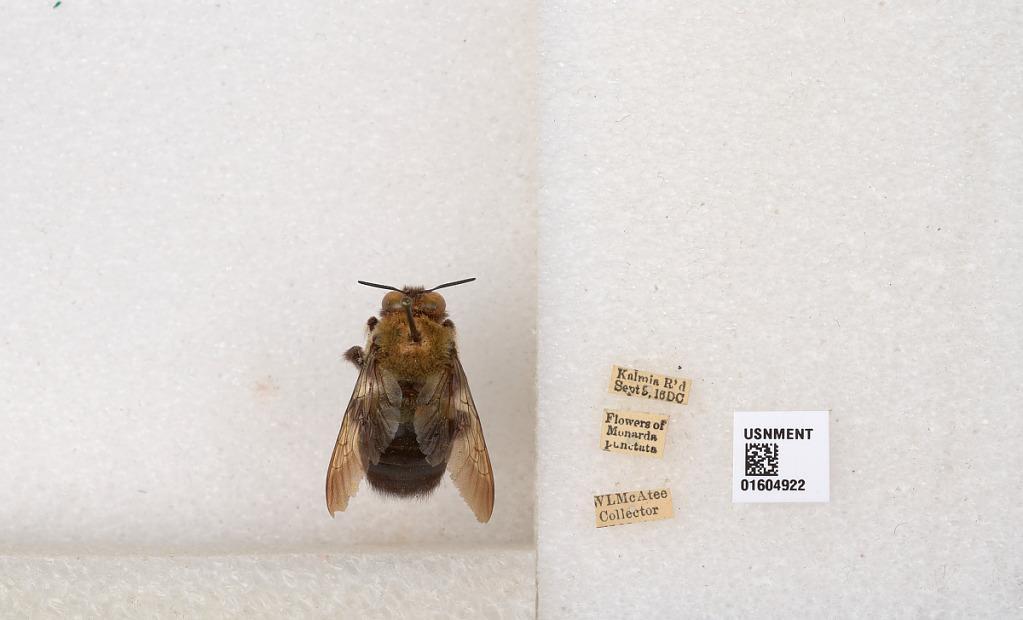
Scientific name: Xylocopa (Xylocopoides) virginica virginica (Linnaeus)
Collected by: W. McAtee
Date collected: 1916-9-5
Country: United States
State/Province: Washington, D.C.
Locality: Kalmia Rd.